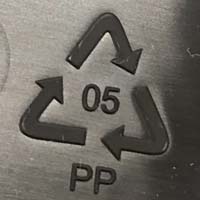
Plastic recycling code class: 5_polypropylene_PP